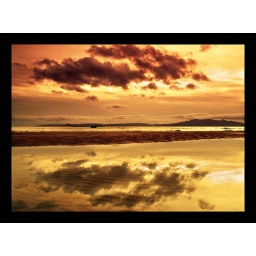
The shadow from the cloud broke the reflection of the evening sky to give a perfectly clear window to the sand below the surface.